Jay Cooke & Company

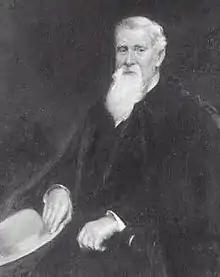
Jay Cooke, founder of the bank

Jay Cooke & Company was a U.S. bank that operated from 1861 to 1873. Headquartered in Philadelphia, Pennsylvania, with branches in New York City and Washington, D.C., the bank helped underwrite the Union Civil War effort. It was the first "wire" brokerage house, pioneering the use of telegraph messages to confirm securities transactions with clients. The bank became overextended in the building of the Northern Pacific Railway and failed, contributing to the Panic of 1873.